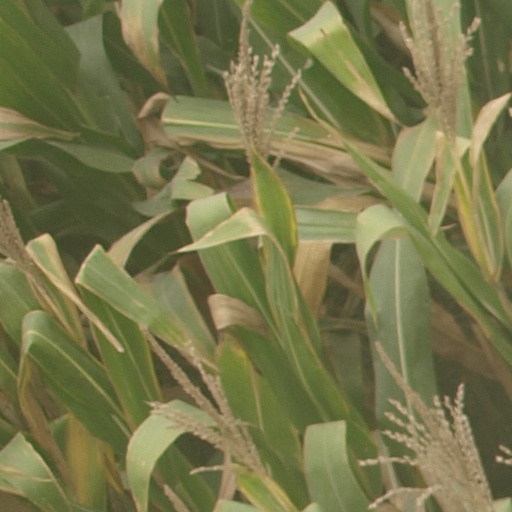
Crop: maize; corn